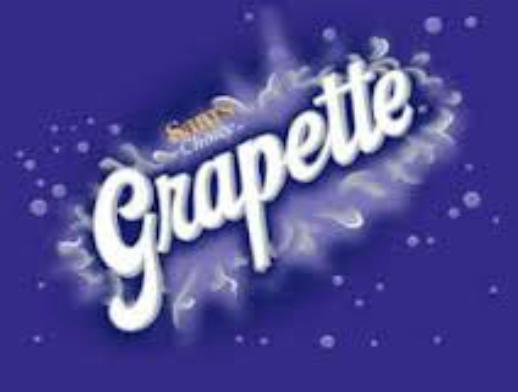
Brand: Grapette
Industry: Food